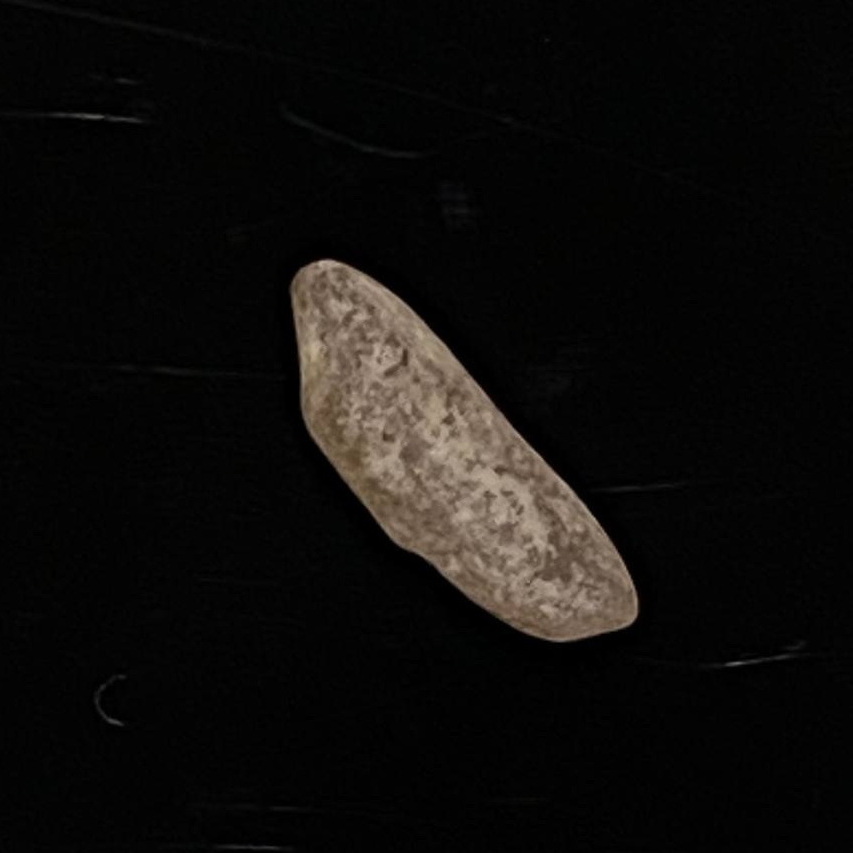
Rice variety: Subol_Lota